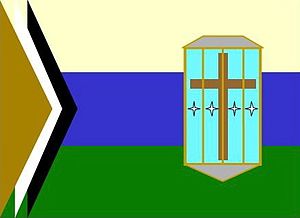
Santa Ana de Coro
Santa Ana de Coro, oftest omtalt som bare Coro, er en by i det vestlige Venezuela og hovedstad i delstaten Falcón. Byen har 284.266 indbyggere.